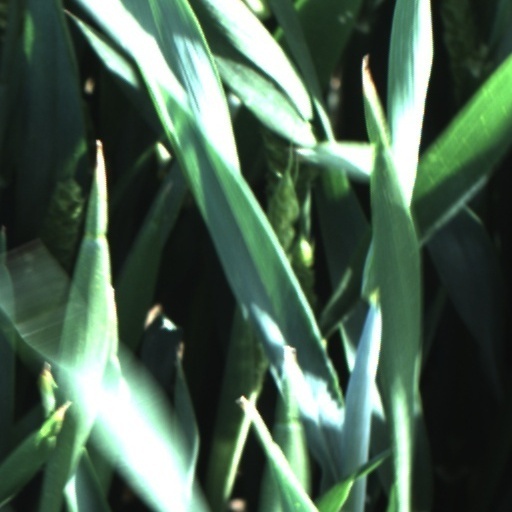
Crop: wheat